Chris O'Moore

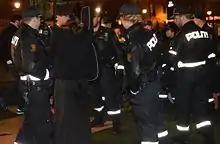
O'Moore being arrested following a demonstration at the Norwegian Parliament – April 2016

On April 10, 2016, O'Moore was arrested for demonstrating without a permit in front of the Norwegian Parliament (Storting) together with five other demonstrators. O'Moore and the other demonstrators submitted peacefully to the arrest. They were released April 11, 2016, charged with holding an unlawful demonstration and for refusing to obey police officer orders. O'Moore was convicted by the District Court of Oslo. For ideological reasons, O'Moore refused to pay the 11,000 Norwegian kroner (NOK) fine. According to O'Moore, the peaceful demonstration was intended to cast light upon the situation of refugees and asylum seekers in Norway and Europe following a law proposal making the criteria for seeking and receiving asylum in Norway much stricter. Several weeks later O'Moore spoke at a parliamentary hearing on this proposal. According to the newspaper "Vårt Land", it had been almost thirty years since the last time a priest had been arrested for a political demonstration in Norway. While O'Moore appealed the conviction, citing the right to freedom of speech and the freedom of assembly, as stated in the Universal Declaration of Human Rights, his appeal was rejected.